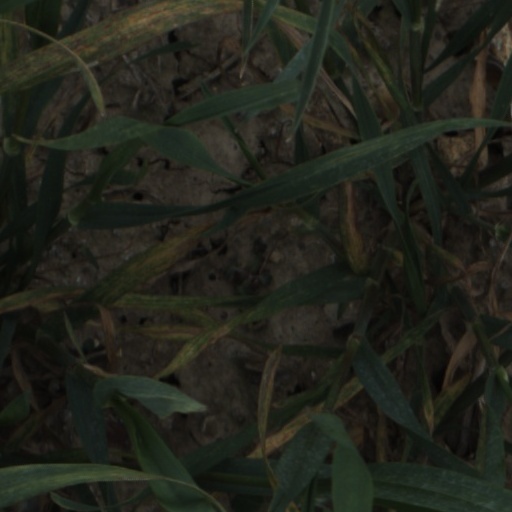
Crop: wheat